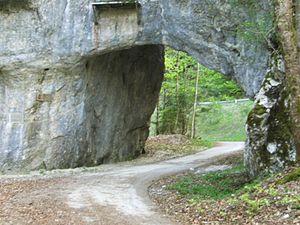
Quelques rares exemplaires de tunnels routiers creusés du temps des Romains sont parvenus jusqu'à nous, ouvrages d'art beaucoup plus discrets que les très célèbres et très renommés ponts romains. L'usage est le même que le nôtre — il s'agit de faciliter le passage d'une route à travers une crête montagneuse —, mais la technique, le profil sont sensiblement différents de ceux que nous connaissons aujourd'hui. On peut distinguer au moins trois types d'ouvrages, en plus des passages de gorges, présents dans les diverses régions de l'Empire.
La Suisse gallo-romaine couvre l'histoire des différentes cultures peuplant le territoire de la Suisse actuelle pendant la période allant de la guerre des Gaules menée par Jules César jusqu'à l'assassinat du général Aetius en 454 et le repli des troupes romaines vers l'Italie, marquant l'entrée du territoire dans le Haut Moyen Âge.
Le col de Pierre Pertuis est un col de la chaîne du Jura du Jura bernois, en Suisse. Il conserve des vestiges romains importants : un court tunnel routier avec une inscription latine bien conservée.